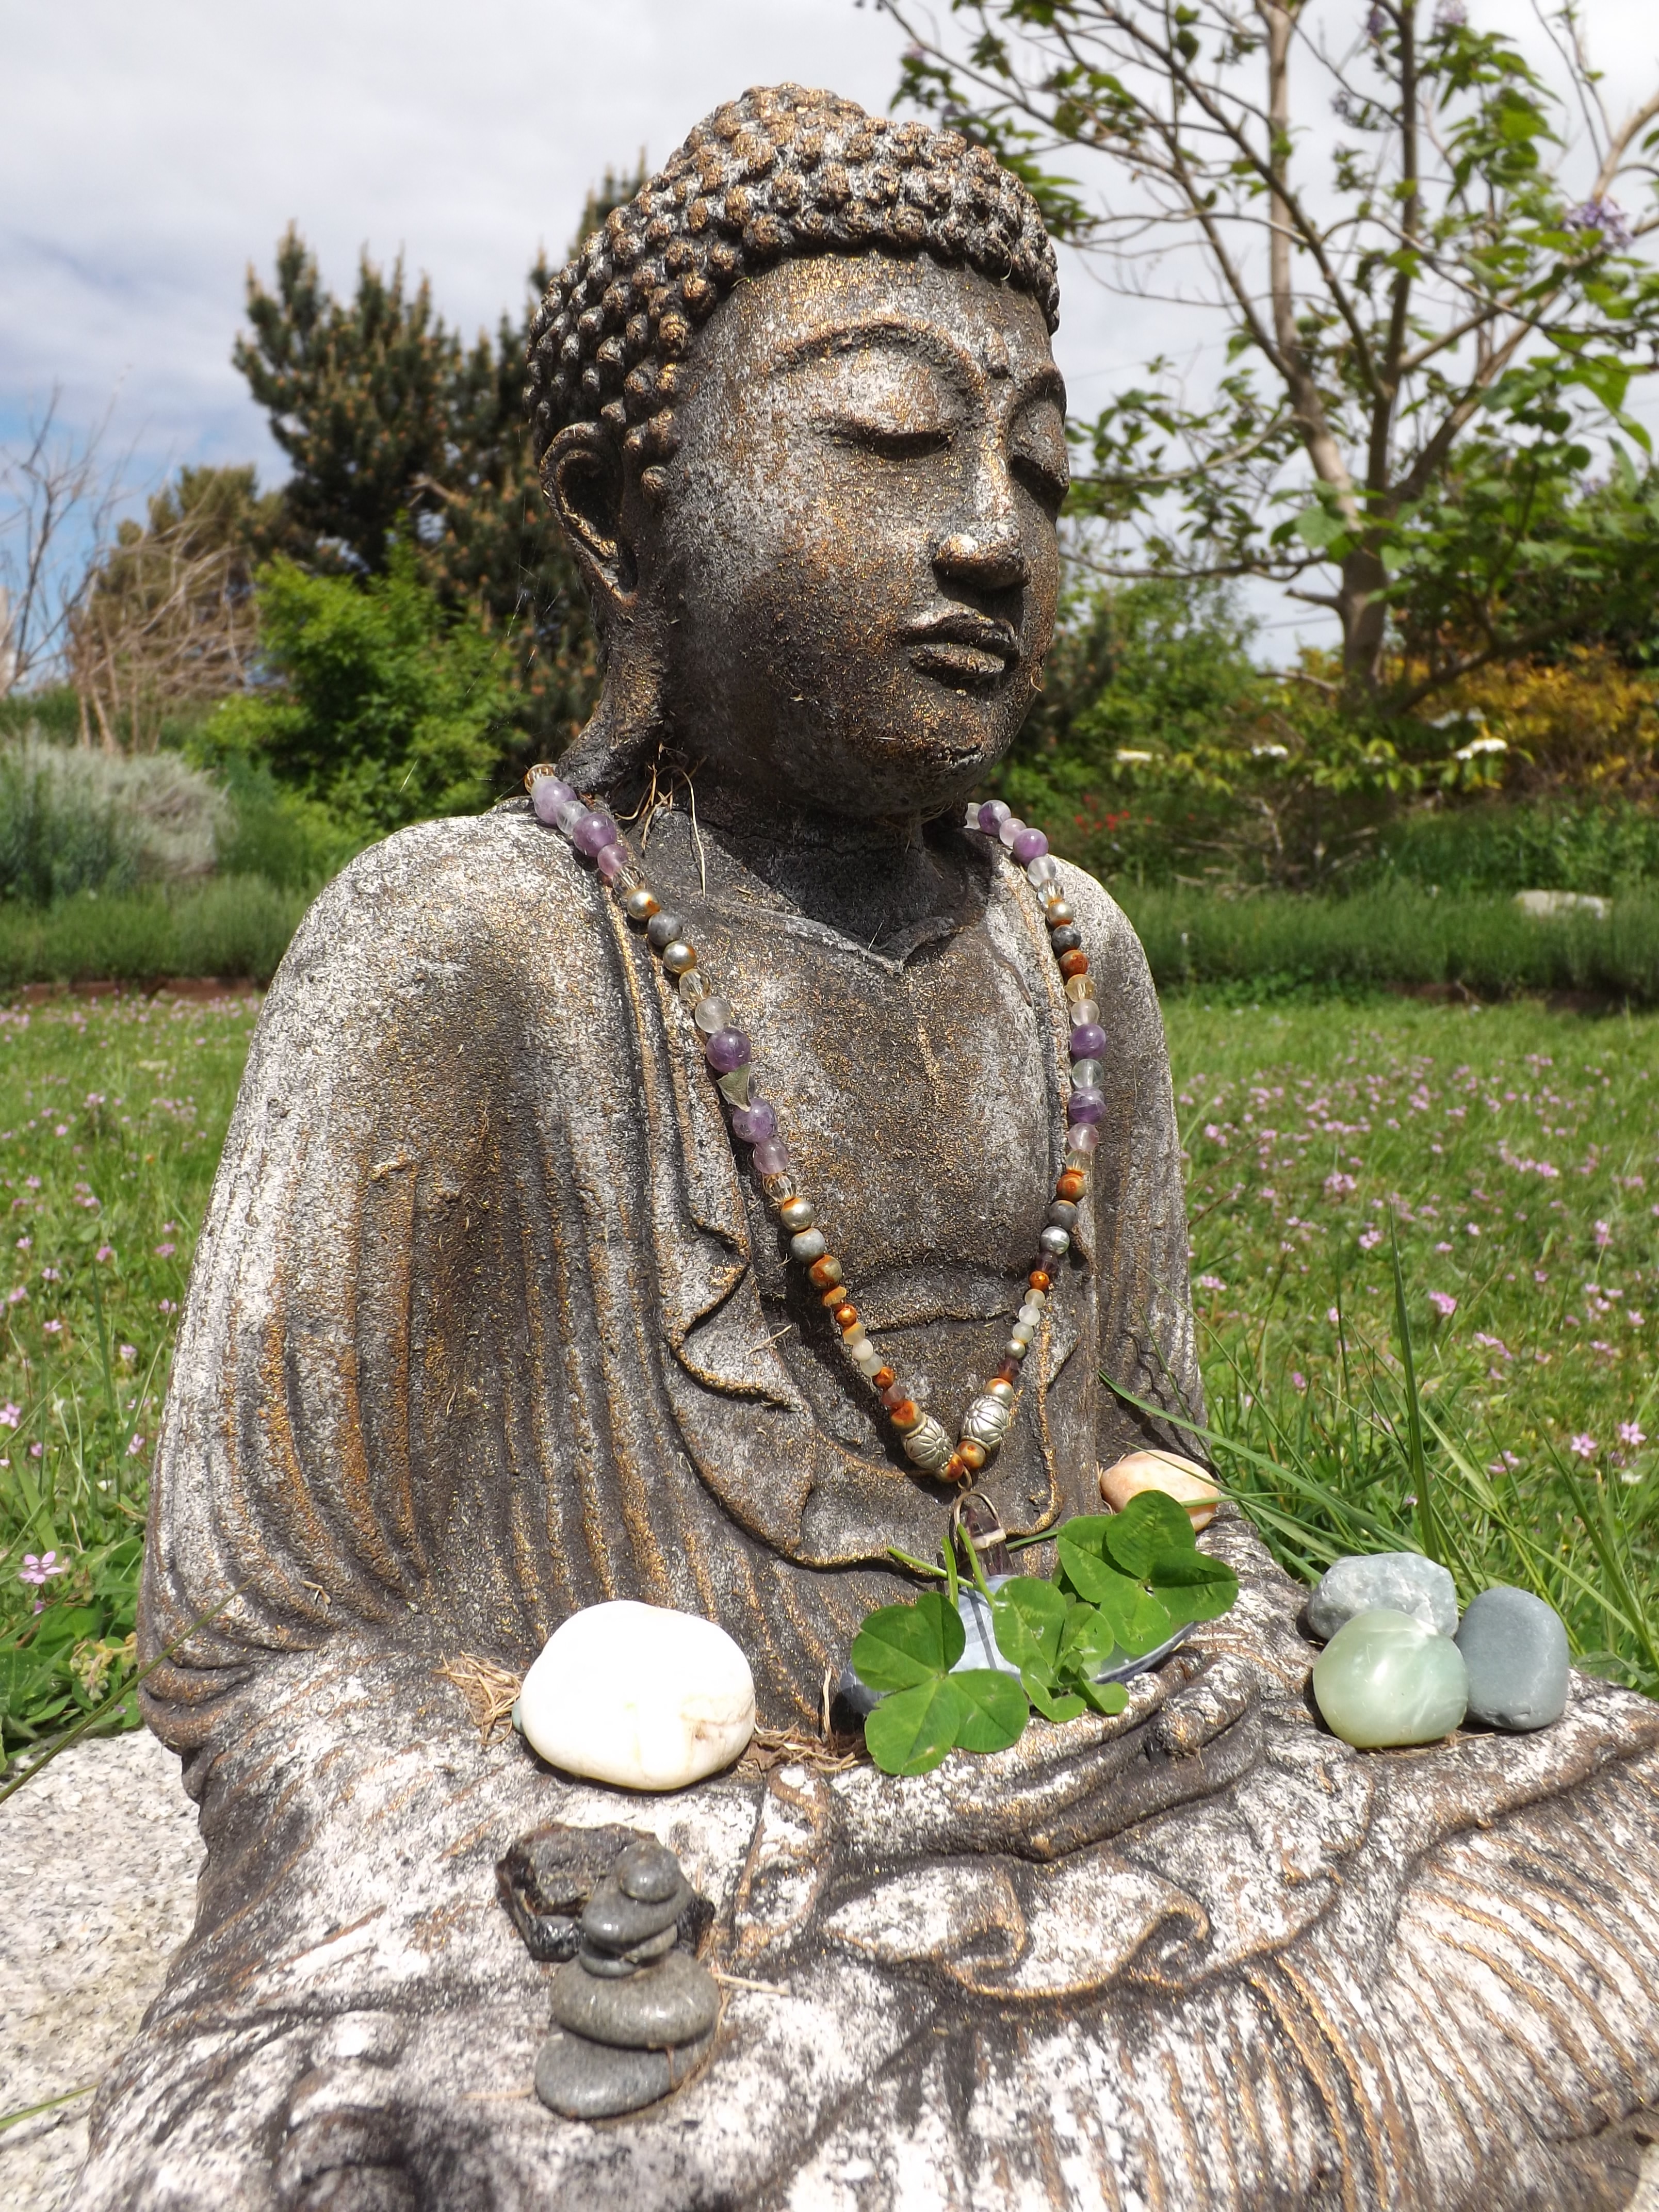
monument, statue, sculpture, art, temple, carving, mythology, archaeological site, stone carving, gautama buddha, ancient history